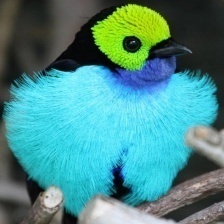
Species: WILSONS BIRD OF PARADISE
Scientific name: CICINNURUS RESPUBLICA